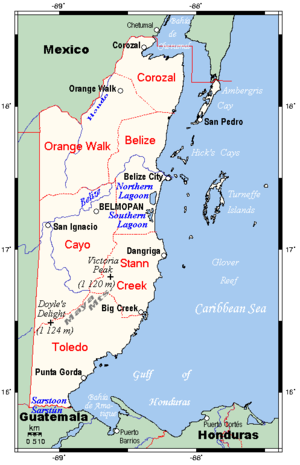
Le Belize dispose de 386 km de côtes et possède de nombreux récifs coralliens, cayes, îlots et récifs dans la mer des Caraïbes. La plupart d'entre eux forment la barrière de corail du Belize, la plus longue de l'hémisphère occidental, qui s'étend sur environ 322 km. Des récifs et des îles ont été classés au site du patrimoine mondial de l'UNESCO ou comme aire marine protégée.